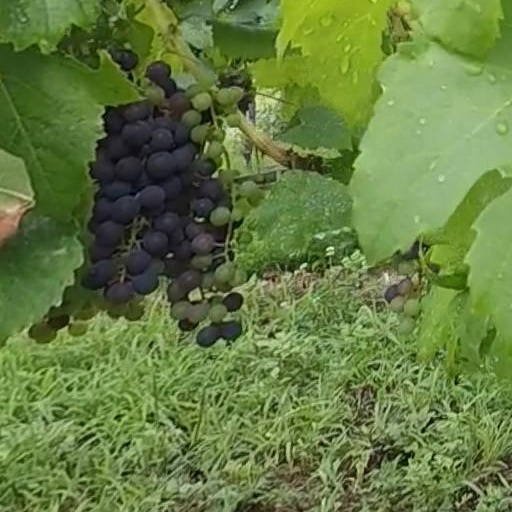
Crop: grape